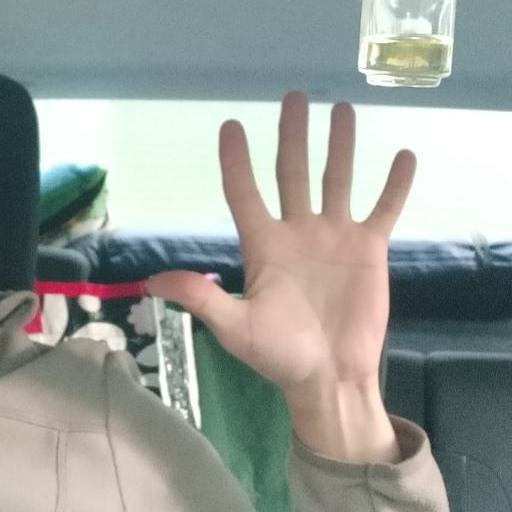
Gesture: palm